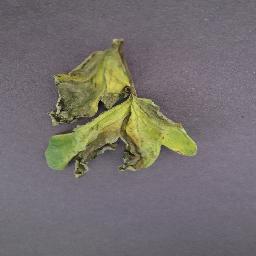
Label: Tomato___Late_blight